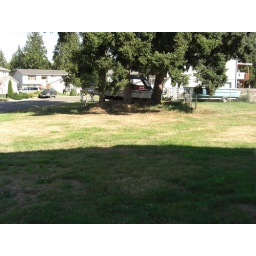
From the east garage wall out to the edge of the property. The tree is actually in the neighbors yard.